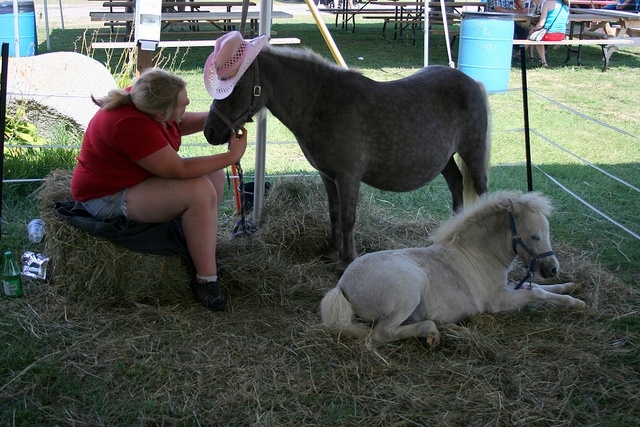
A woman sitting in front of a brown horse next to a white horse.
Two miniature horses sitting with a man in hay.
Woman sitting on straw and stroking a pony in a pink hat, and another pony is laying in the straw.
A woman wearing a red shirt talking to a donkey.
Woman tending to small grey pony wearing pink western hat and a second pony lying in hay nearby.